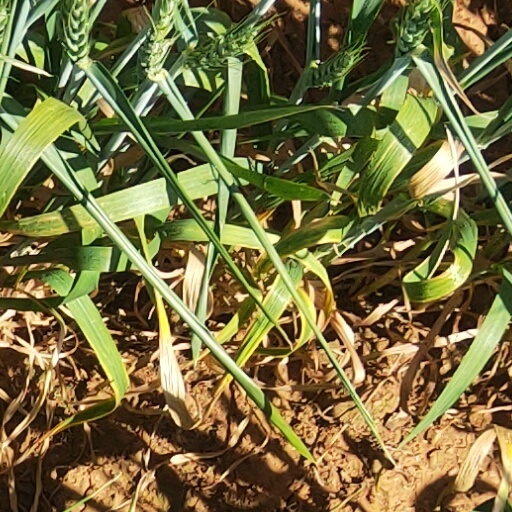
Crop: wheat